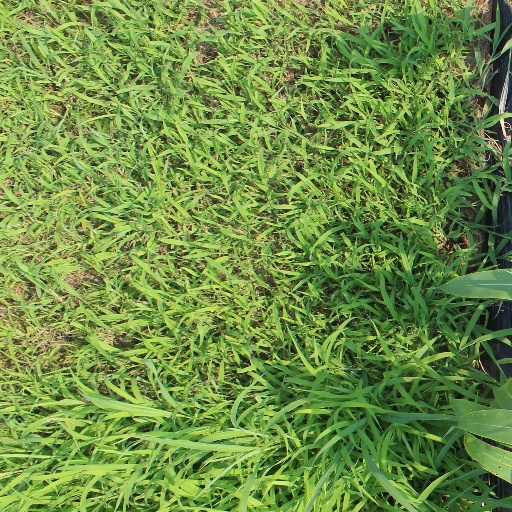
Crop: sorghum